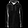
Label: Pullover